Wansford, East Riding of Yorkshire

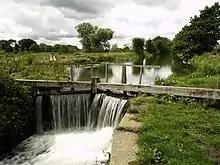
A lock gate on the Driffield Canal at Wansford

The church of St Mary the Virgin, Wansford was built in 1866–68 to designs by G.E. Street. It is on the Sykes Churches Trail devised by the East Yorkshire Churches Group. The church was designated a Grade II* listed building in 1966 and is now recorded in the National Heritage List for England, maintained by Historic England. In 1931 the parish had a population of 142.